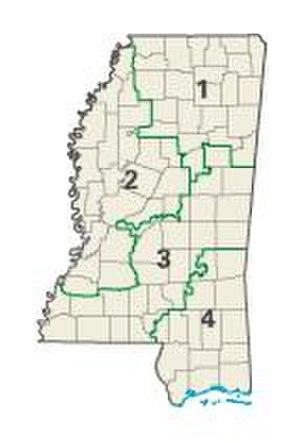
Le district congressionnel est une circonscription électorale pour la représentation au sein de la Chambre des représentants des États-Unis, chambre basse du Congrès des États-Unis. Ils sont actuellement au nombre de 435. Chaque État américain possède un certain nombre de districts, proportionnel à son poids démographique au sein des États-Unis, avec au moins un district par État, nombre revu à chaque recensement, les limites d'un district variant alors en fonction de l'évolution de sa population et du nombre de districts de l'État. Cette proportionnalité reflète qu'au Congrès américain, la Chambre des représentants représente les citoyens américains alors que le Sénat représente lui les États américains.